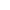
total fleet of about 5000 is a tiny proportion of the vehicles worldwide .